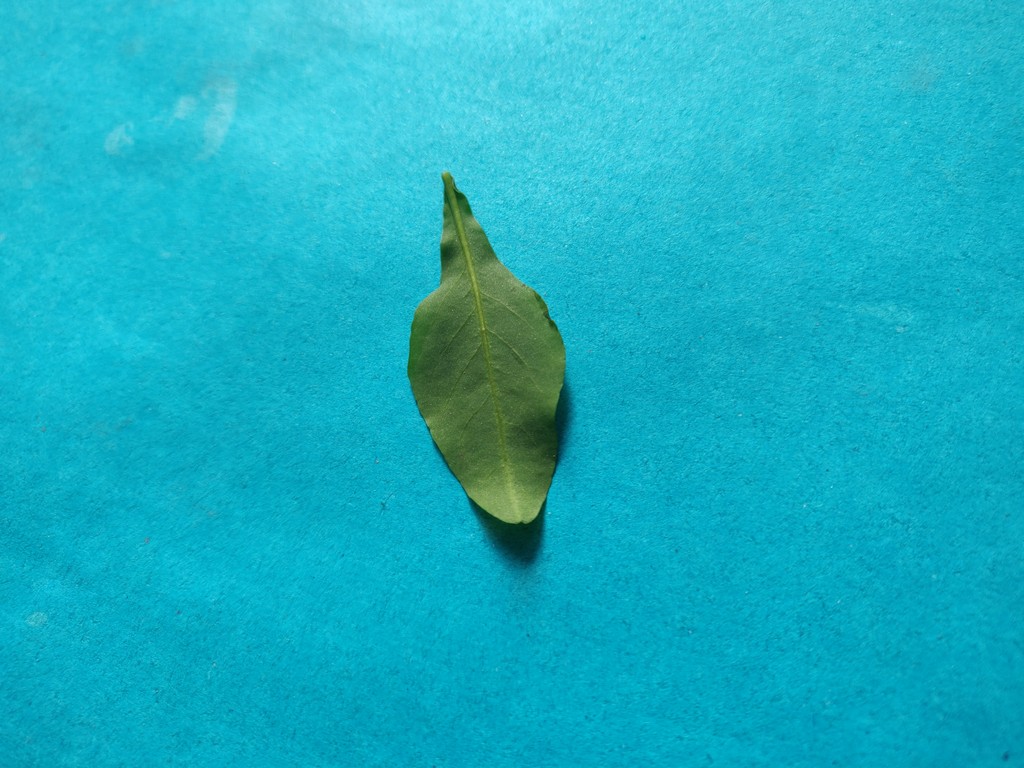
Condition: Healthy
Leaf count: single
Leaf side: back